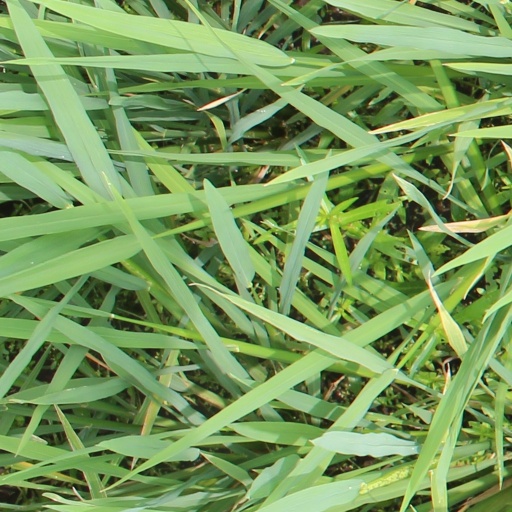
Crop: rice